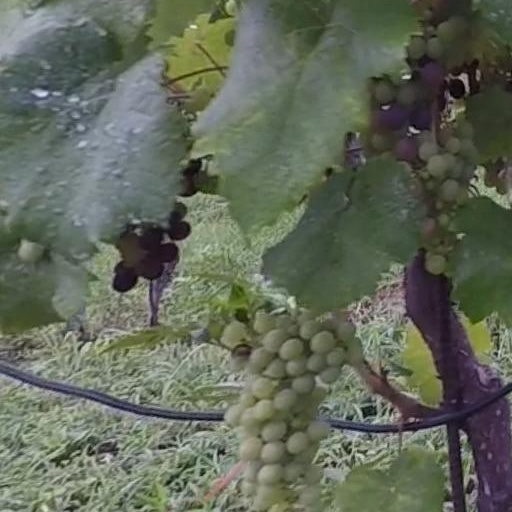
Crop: grape